Villanovafranca

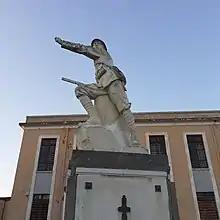
War Memorial of Villanovafranca

Su Mulinu Archaeological Museum, the former wheat storehouse or "montegranatico": it was founded in 2002 and exhibits the objects found in the Su Mulinu site that span a chronological period from the Prehistoric Age to the Early Middle Ages.